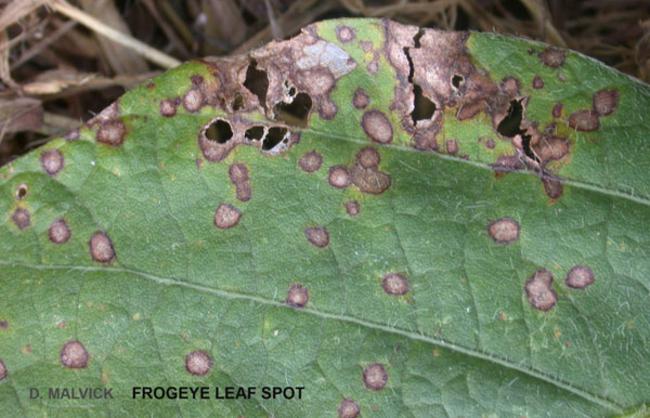
Plant: Soybean
Disease: soybean frog eye leaf spot